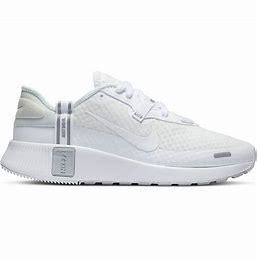
Brand: Nike
Model: Reposto